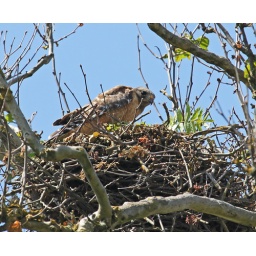
near second telephone pole past the footbridge